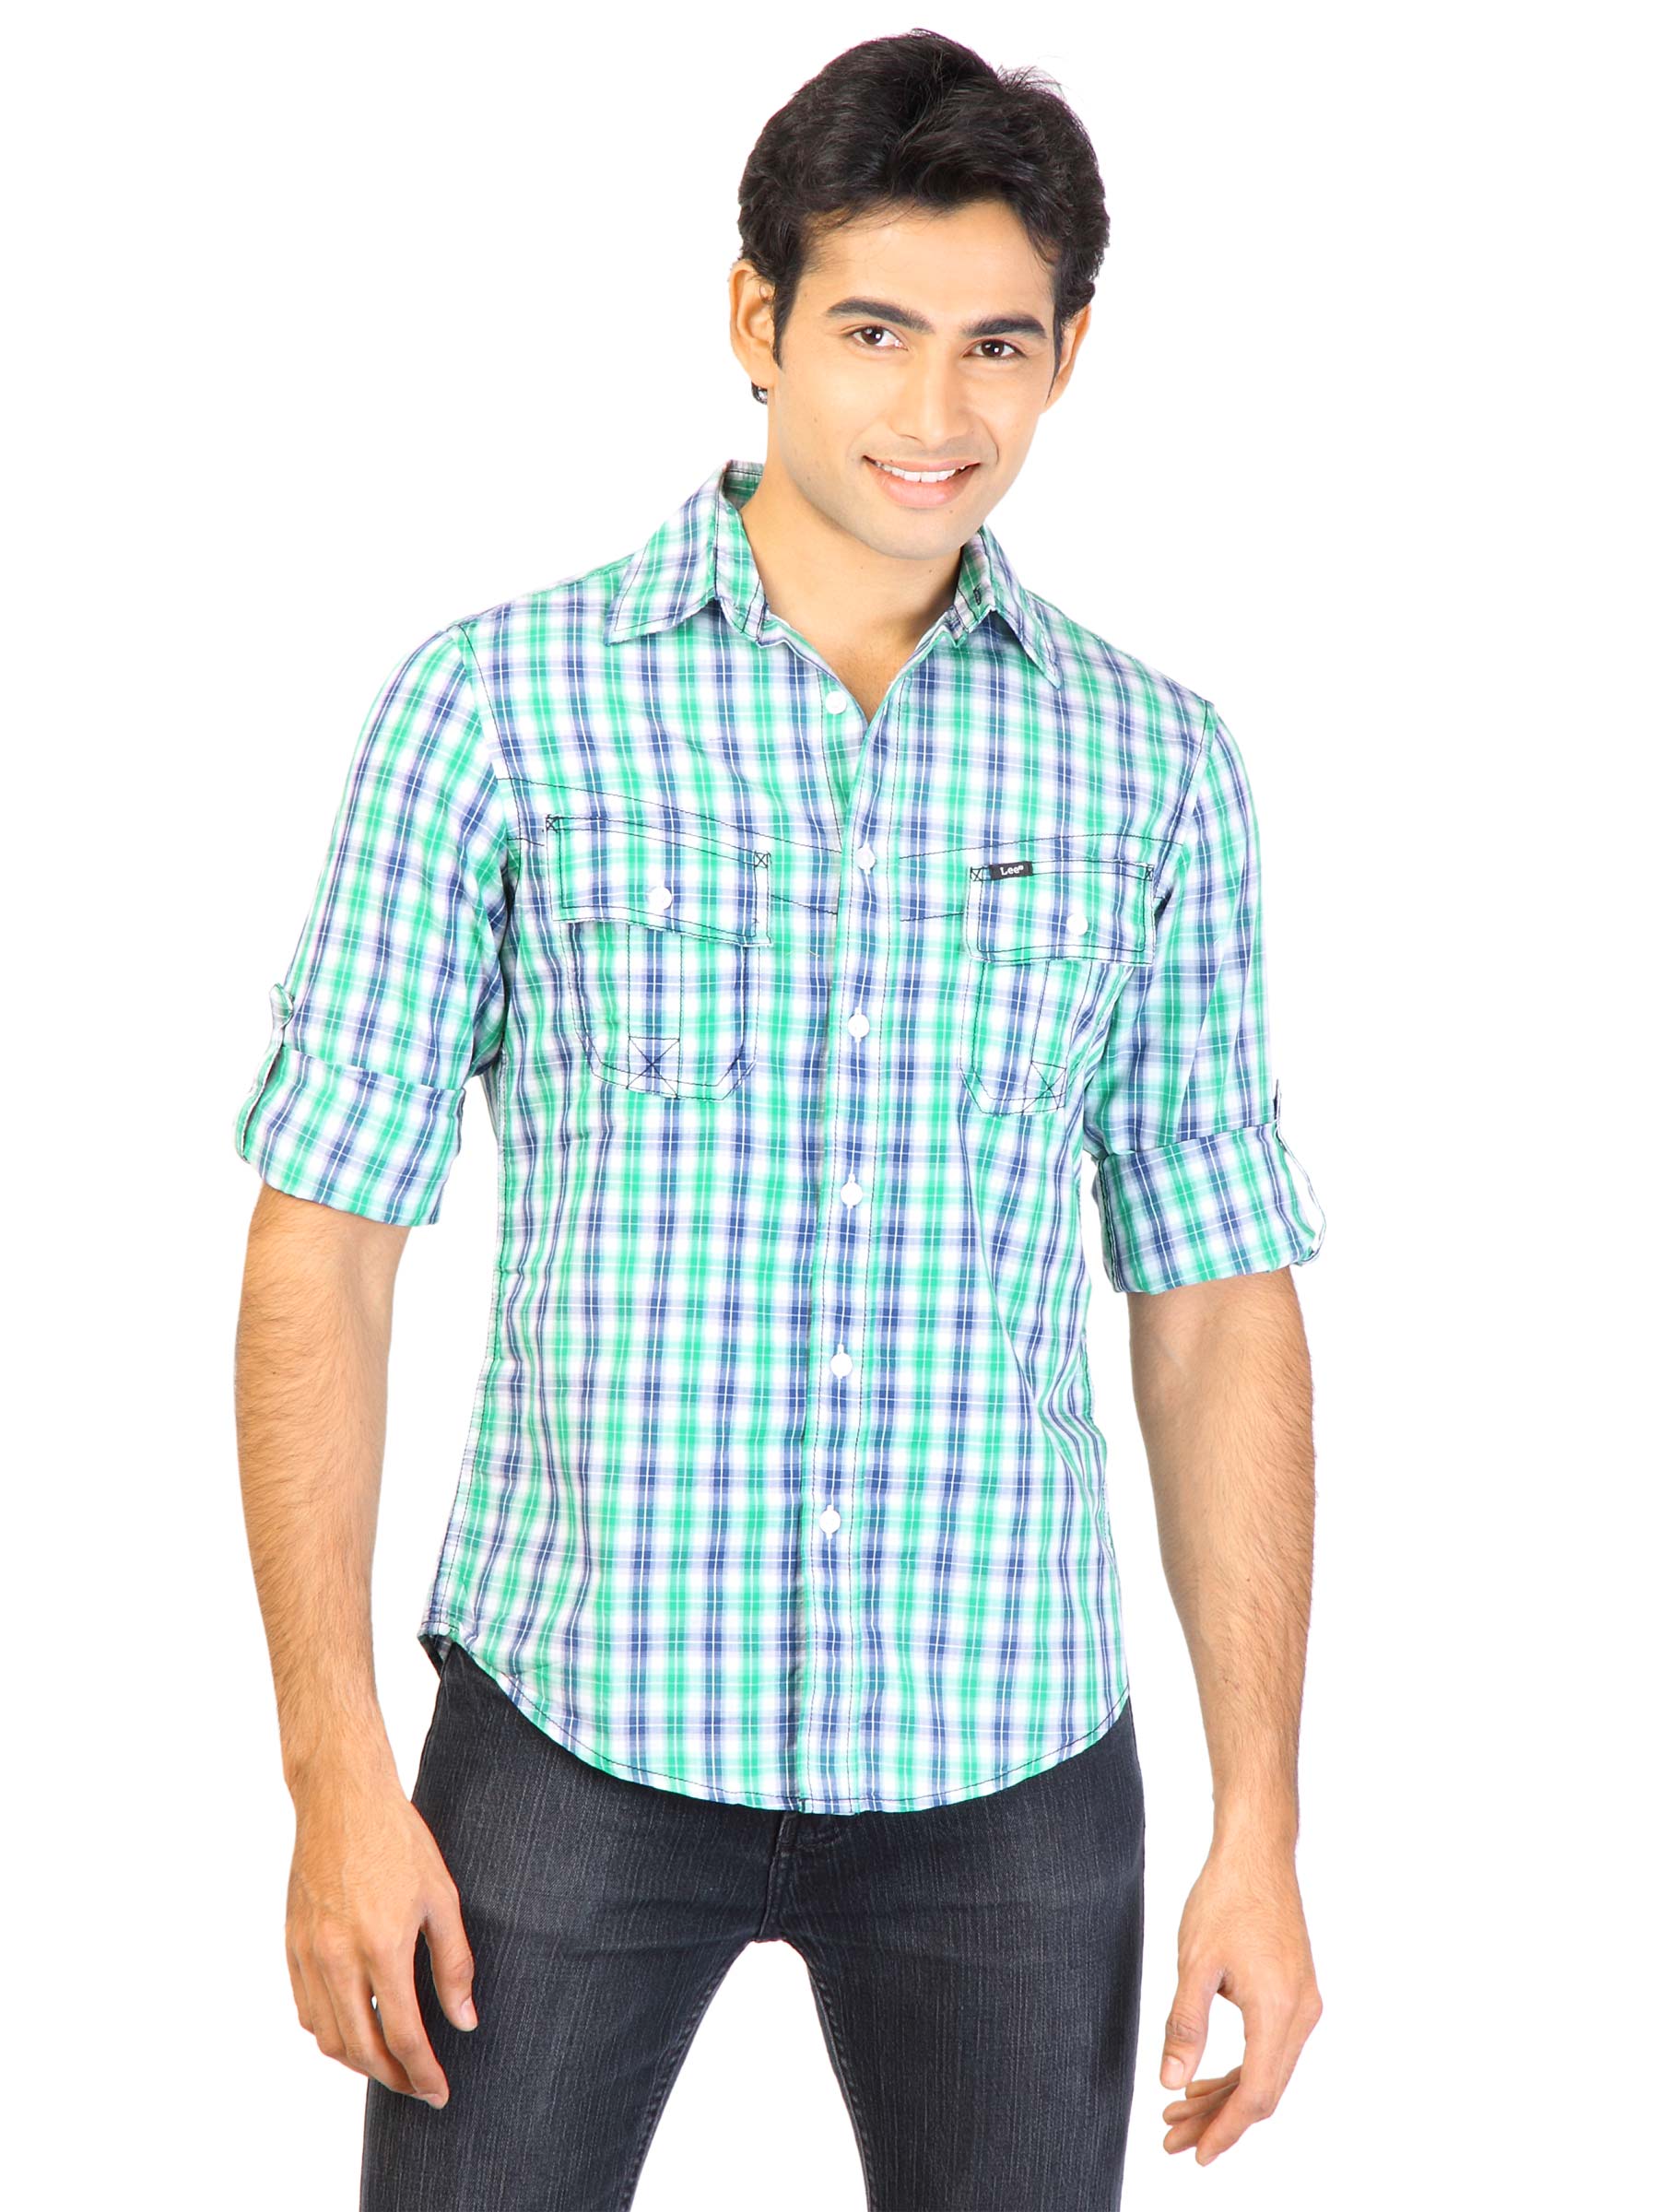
Lee Men Check Green Shirts
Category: Apparel / Topwear / Shirts
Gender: Men
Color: Green
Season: Summer 2011
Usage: Casual